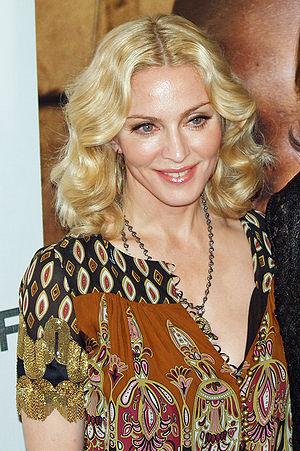
ESTP est une abréviation utilisée dans le cadre du Myers-Briggs Type Indicator au sujet de l'un des 16 types psychologiques du test. Il est l'un des quatre types appartenant au tempérament Artisan.
La Puissance de Madonna est le quinzième épisode de la série télévisée Glee. Il est diffusé sur la chaîne Fox pour la première fois le 20 avril 2010. Lorsque Sue Sylvester demande que des chansons de Madonna soient diffusées pendant les intercours, Will Schuester affecte un thème sur Madonna dans son club afin d'habiliter les membres féminins du groupe. La Puissance de Madonna a été créé et réalisé par Ryan Murphy et est un hommage envers Madonna, dans lequel les personnages reprennent huit de ses chansons. La chanteuse à accorder à Glee le droit de reprendre sa musique. Le jour de la diffusion de l'épisode, l'album Glee: The Music, The Power of Madonna sort dans les bacs.